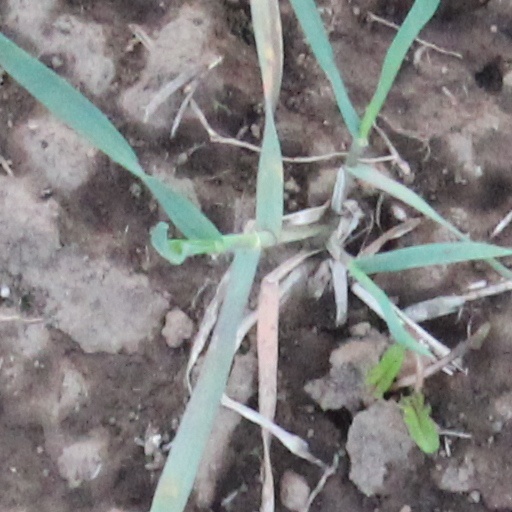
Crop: wheat